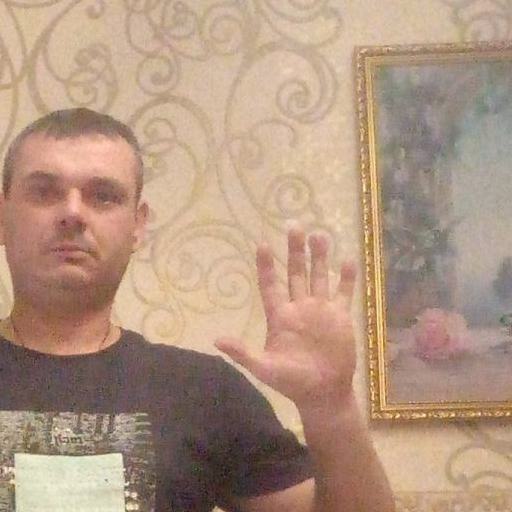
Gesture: palm